Christian Wood

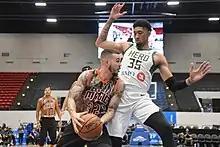
Wood (35) with the Wisconsin Herd

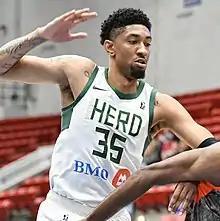
Wood in 2019

On August 14, 2018, Wood was signed by the Milwaukee Bucks. On March 18, 2019, Wood was waived by the Bucks.